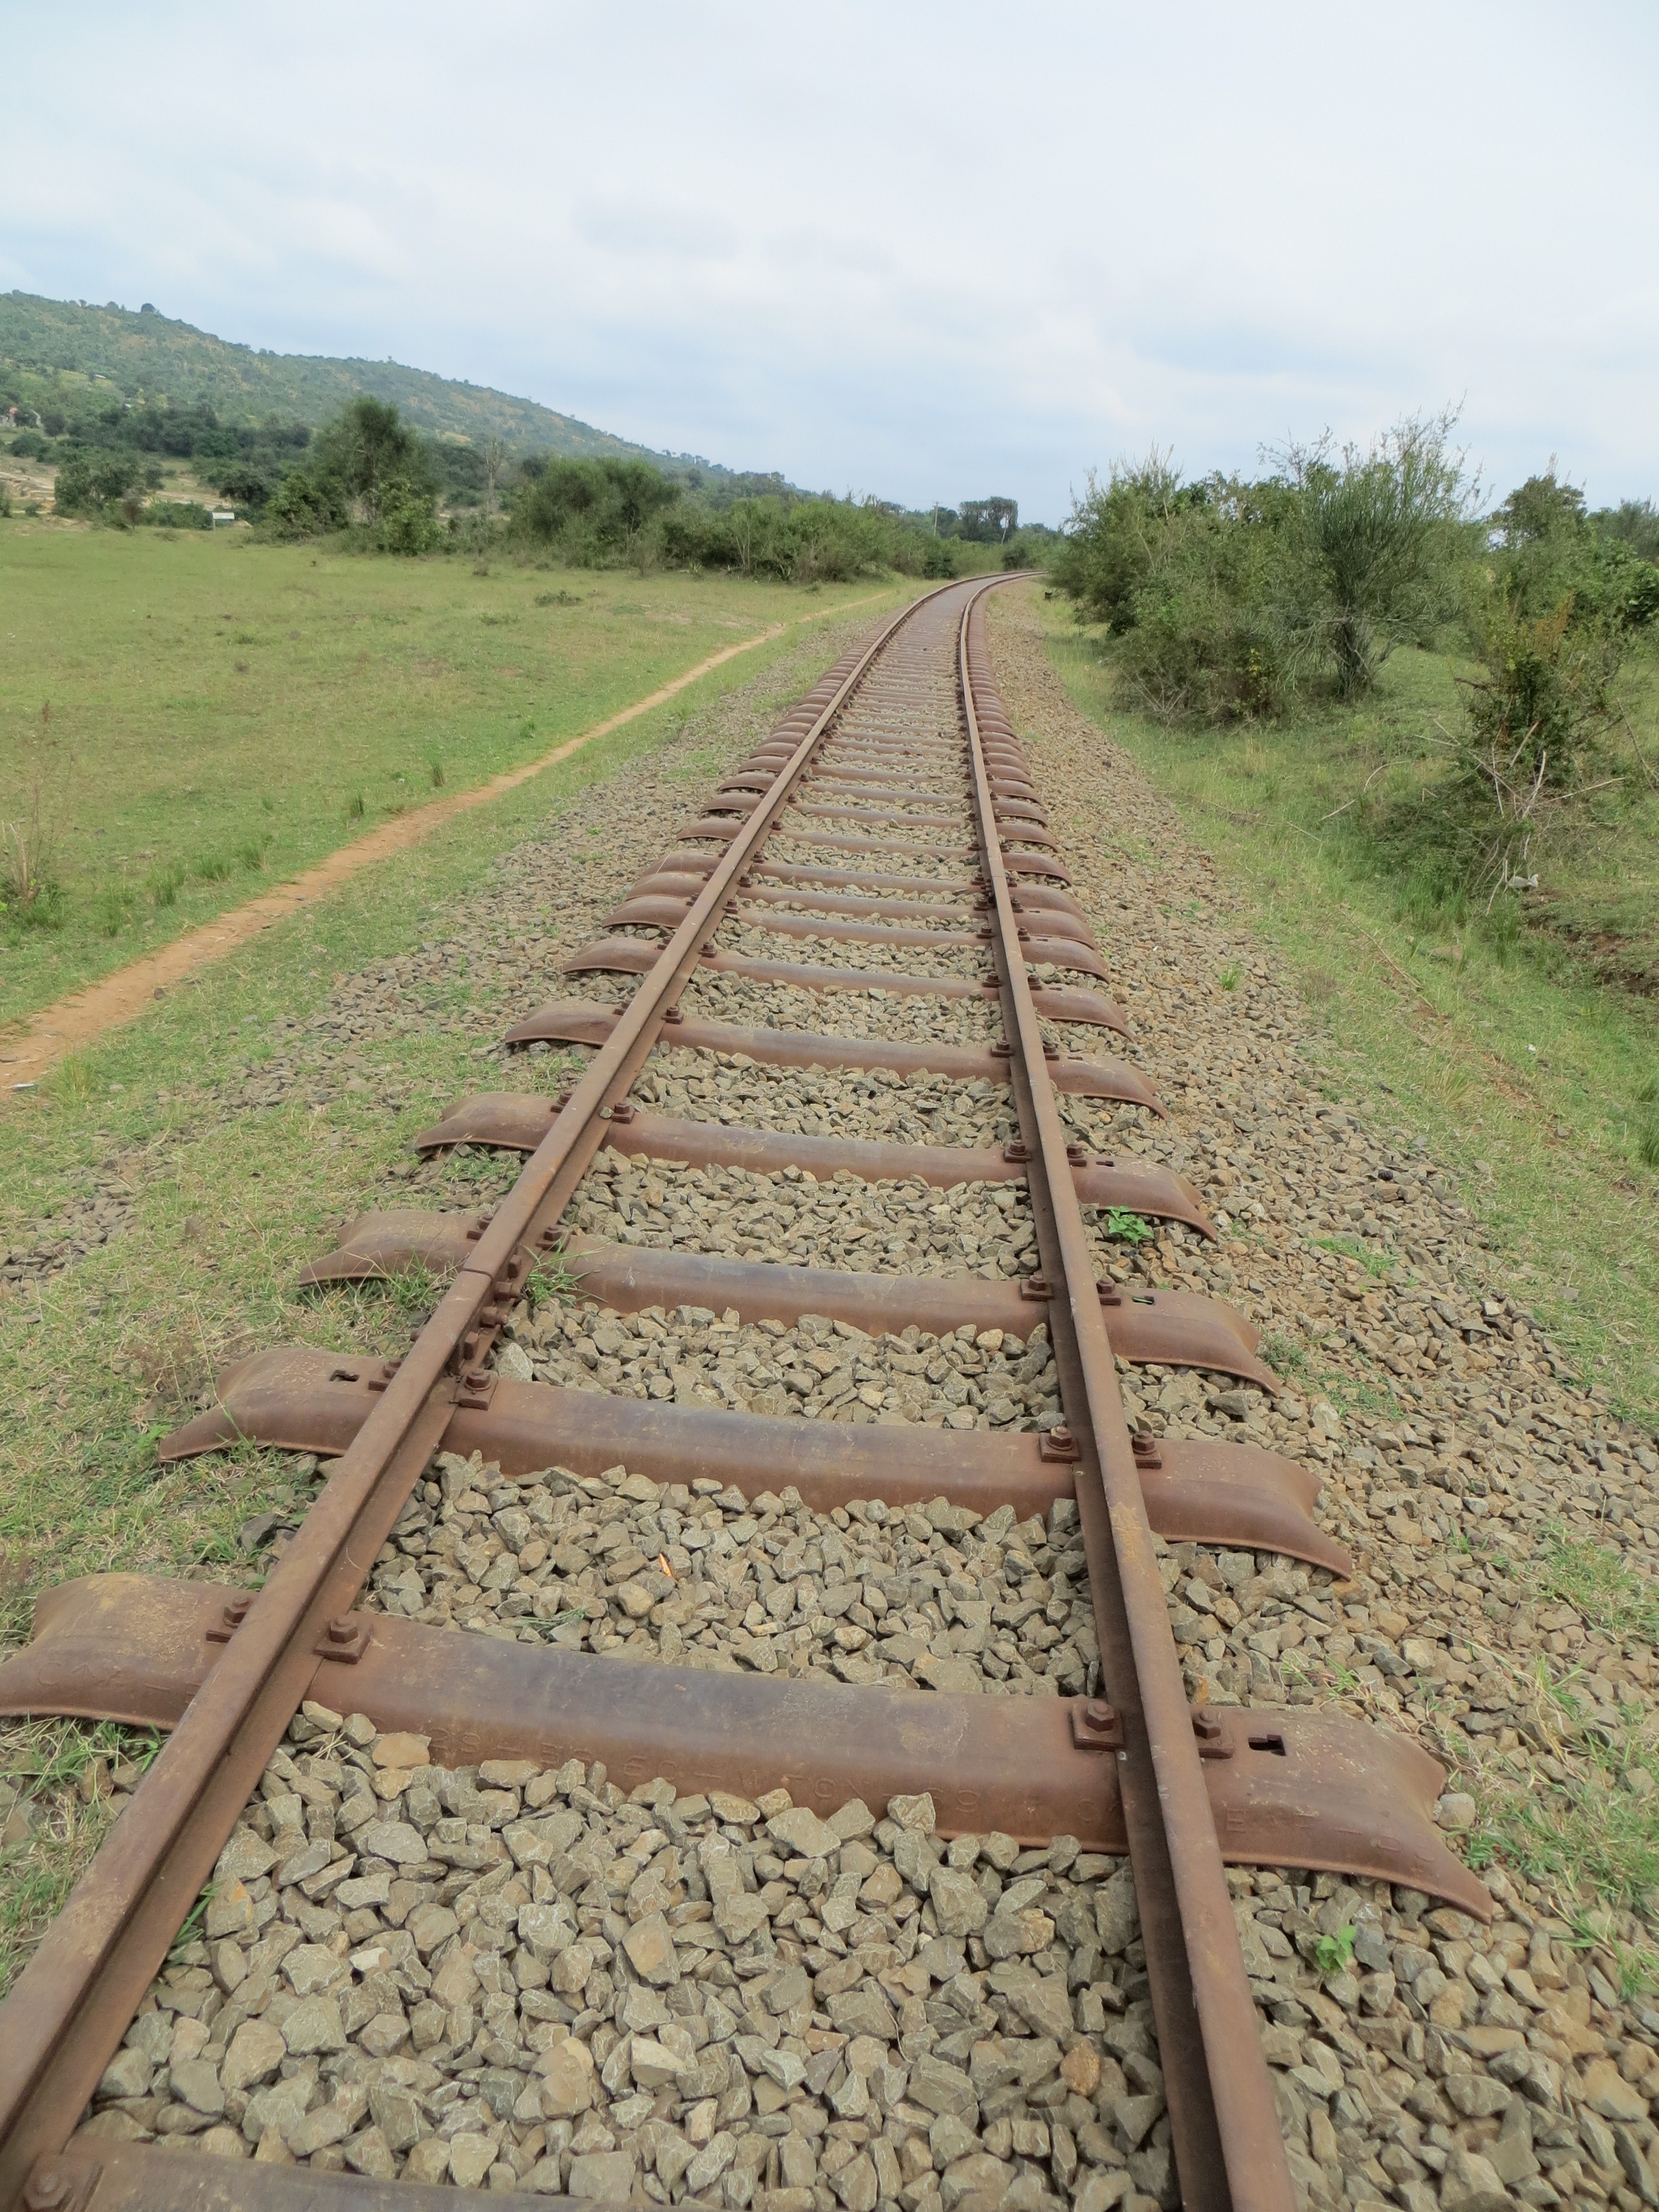
track, field, transport, vehicle, soil, rail transport